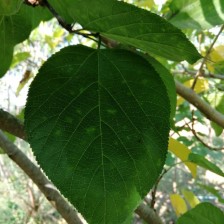
Variety: WhiteKing